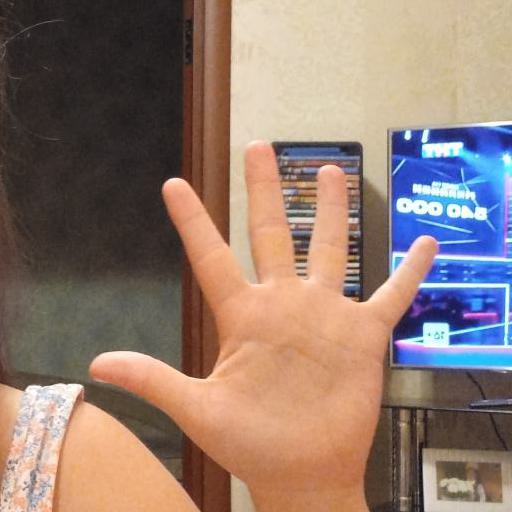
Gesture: palm